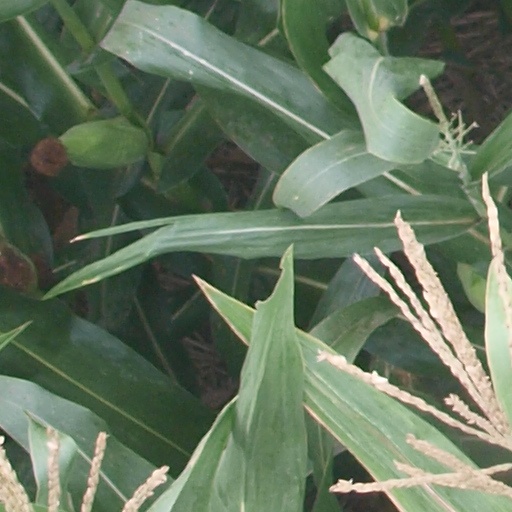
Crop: maize; corn